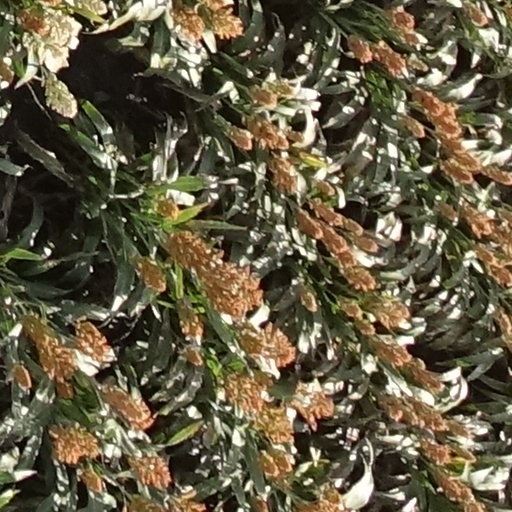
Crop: sorghum